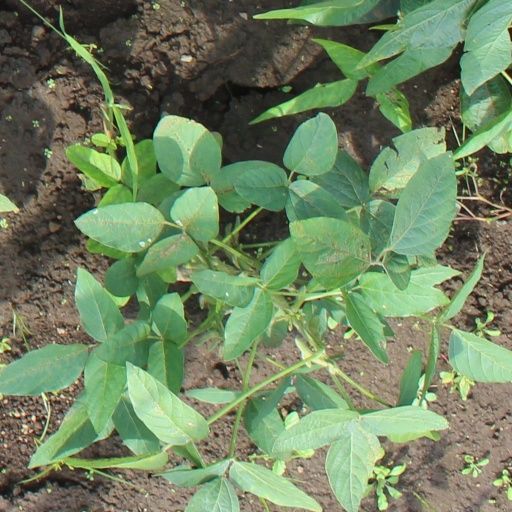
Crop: soybean